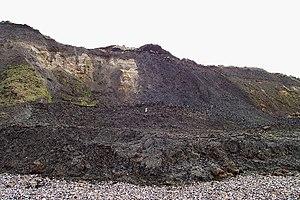
L’argile de Londres est un dépôt sédimentaire marin qui est connu pour sa richesse en fossiles. Son nom tire son origine de la ville de Londres où il se trouve en grande quantité. C’est la plus importante zone d'affleurements datant de l’âge yprésien durant l’époque éocène. Les fossiles retrouvés indiquent que le climat de l’époque était chaud et que la flore était tropicale.